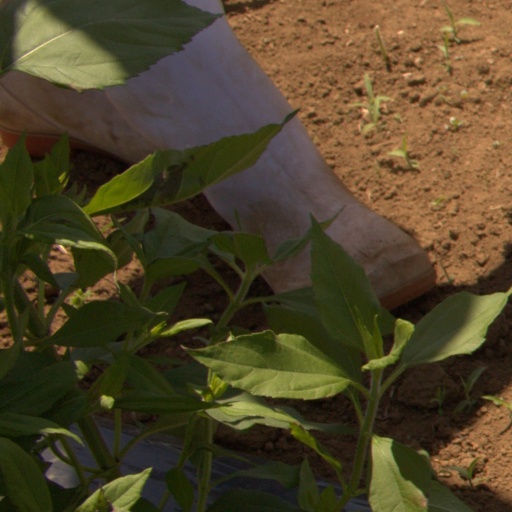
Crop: Jerusalem artichoke